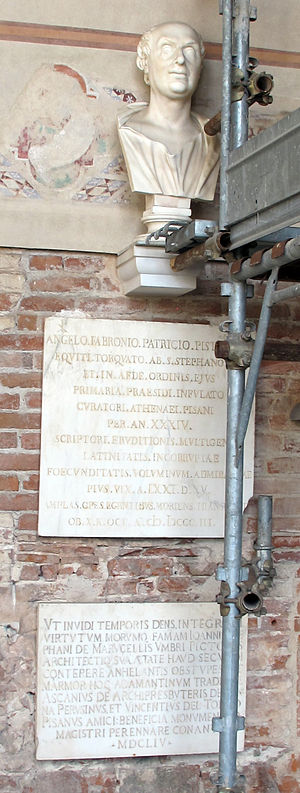
Angelo Fabroni
Angelo Fabroni var en italiensk litteraturhistoriker og historiker.